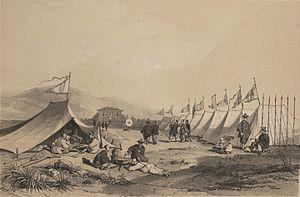
La Chine et les Chinois est le compte rendu d'un récit de voyage par Auguste Borget, rédigé par Honoré de Balzac en 1842 et publié sous forme de quatre articles parus dans le journal La Législature, journal des deux chambres, politique, commercial, industriel, et littéraire, les 14 octobre 1842, 15 octobre 1842, 17 octobre 1842 et 18 octobre 1842.
Auguste Borget né à Issoudun le 25 août 1808 et mort à Bourges le 25 octobre 1877 est un peintre, dessinateur, illustrateur et écrivain voyageur français.